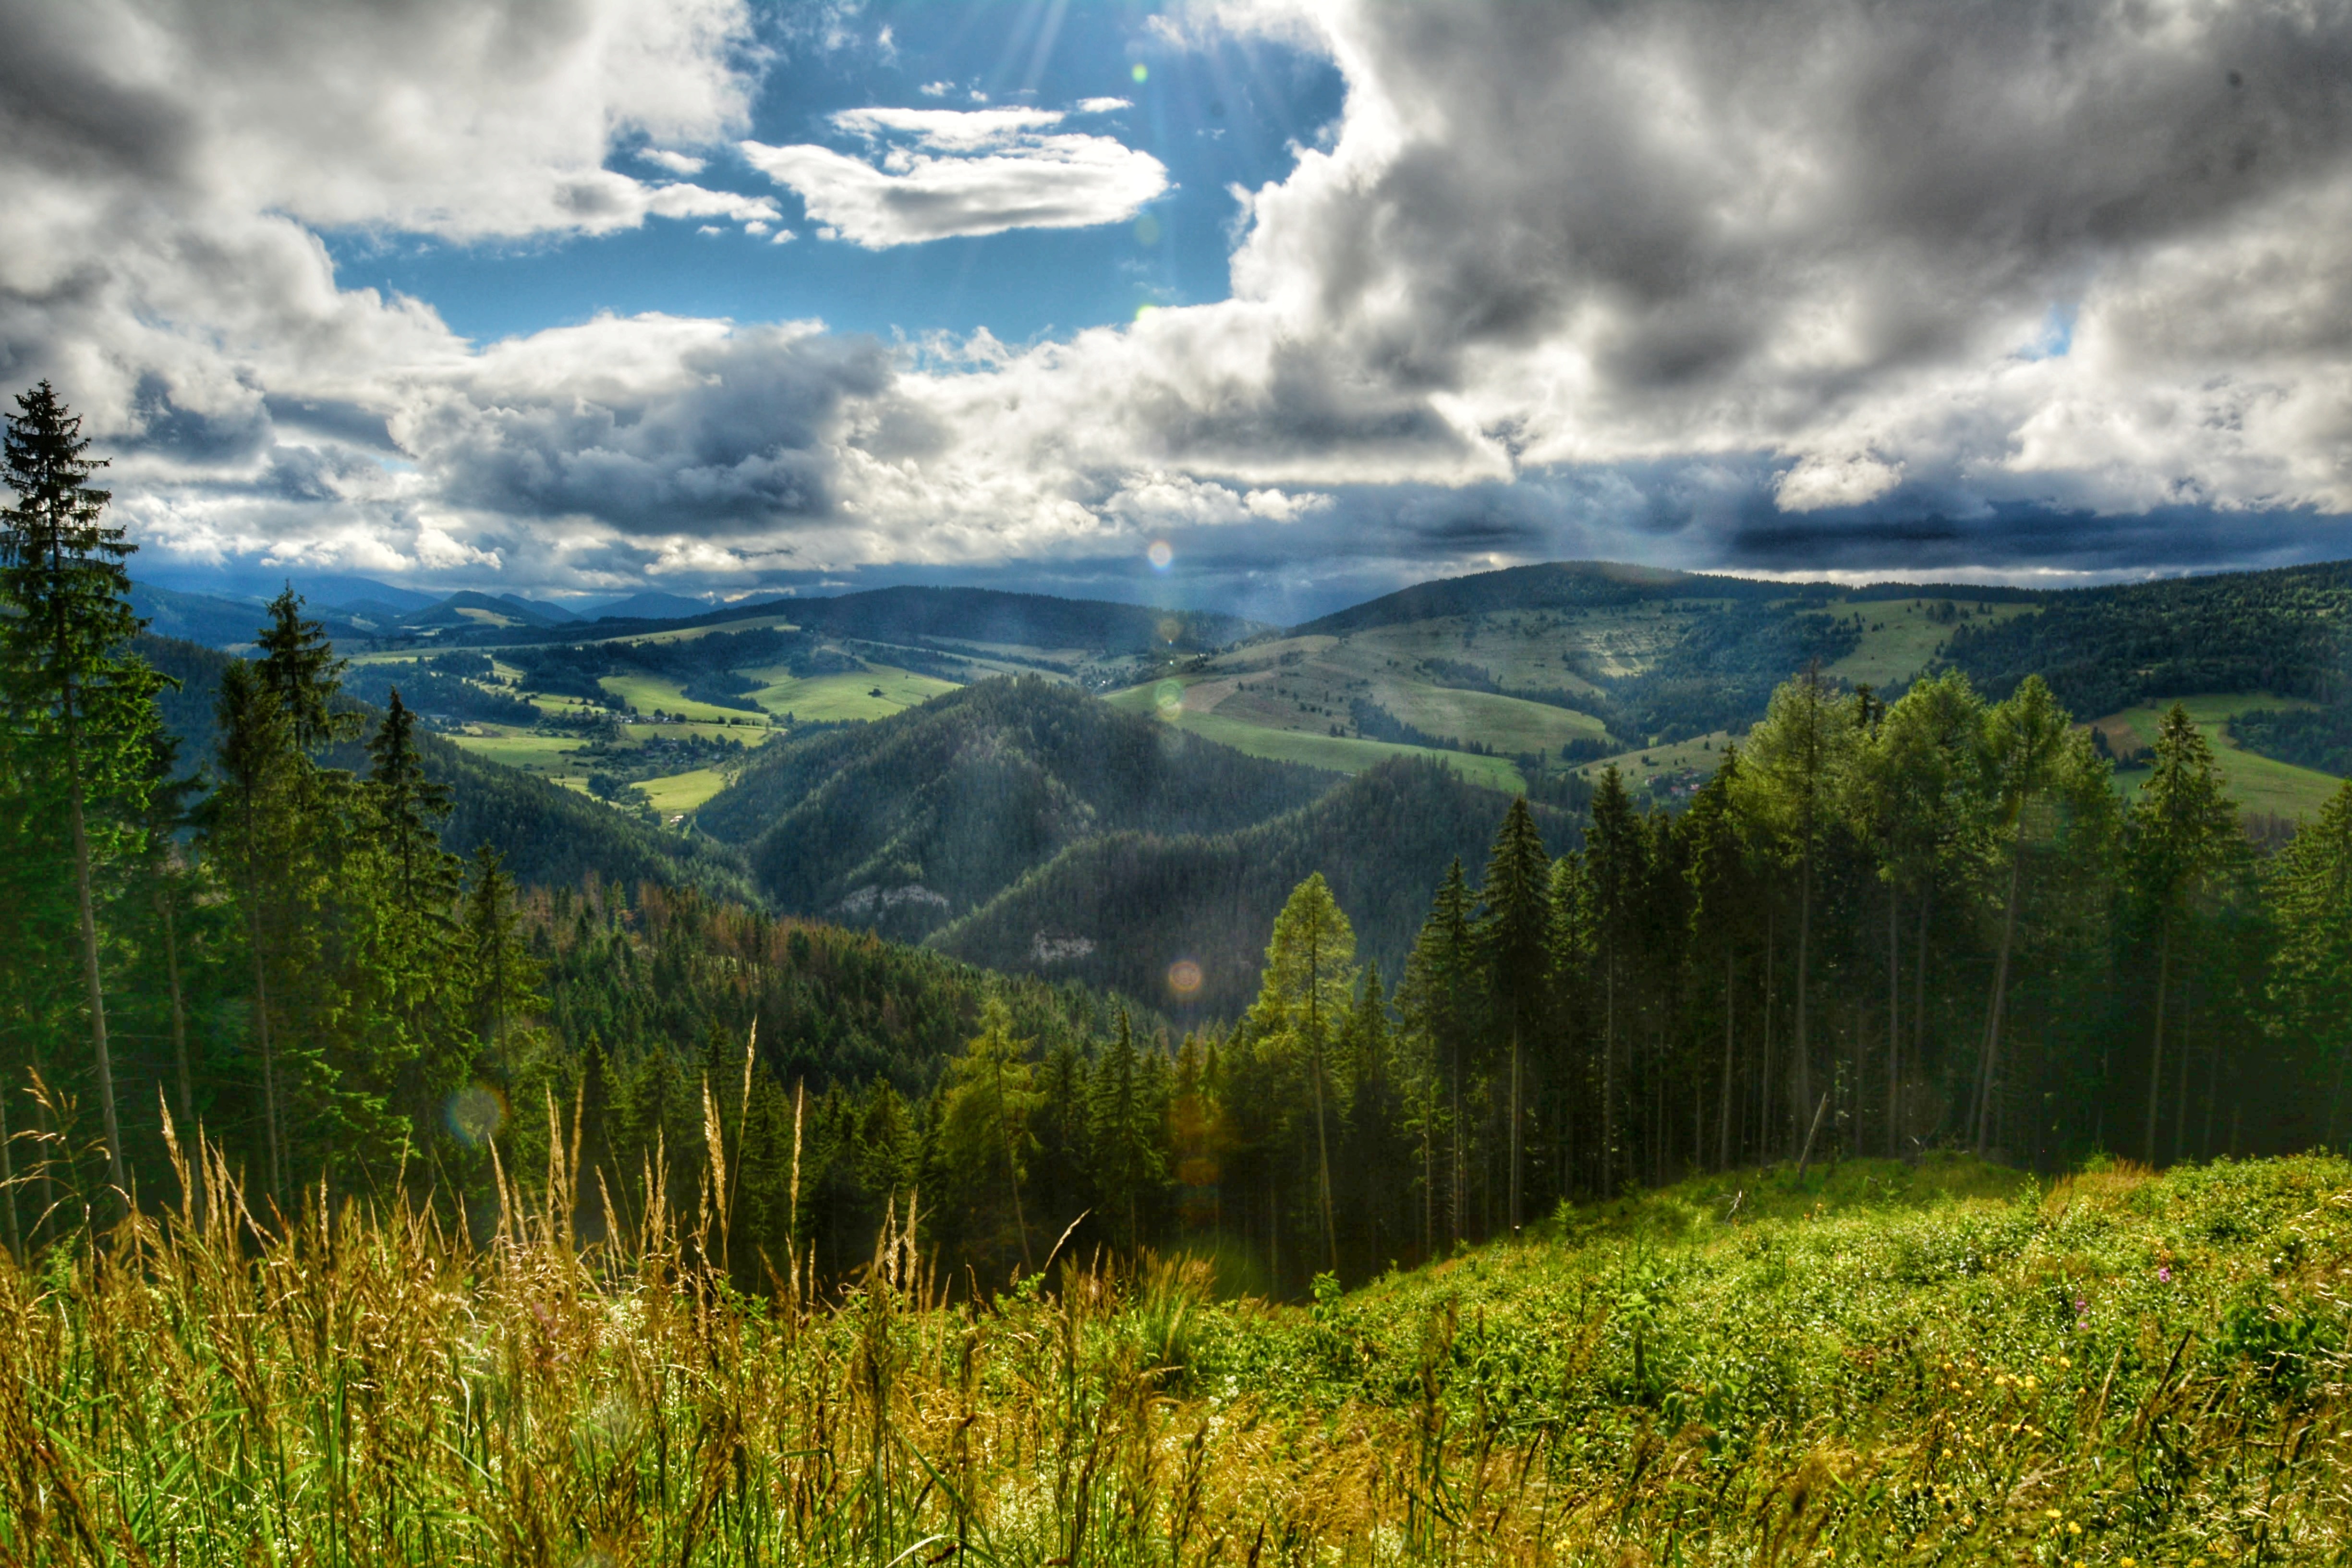
landscape, tree, nature, forest, grass, wilderness, mountain, cloud, sky, meadow, sunlight, morning, hill, lake, valley, mountain range, summer, autumn, highland, ridge, alps, grassland, traveling, plateau, fell, habitat, loch, ecosystem, slovakia, rural area, liptov, natural environment, geographical feature, atmospheric phenomenon, mountainous landforms